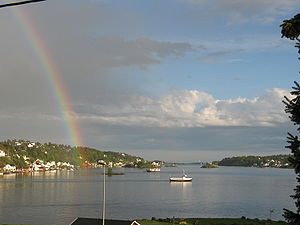
Galtesund
Havnen er det geografiske midtpunkt i Arendal by. Bebyggelsen i den centrale del af byen ligger fordelt på fastlandet, på Hisøy og på Tromøy. Vi ser ud mod Galtesund, Tromøysund er til venstre i billedet. Passagerfærger går i rute hver halve time mellem Tyholmen og Skilsø på Tromøy.